Joseph Martin Reichard

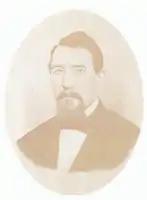
Reichard in 1869.

Joseph Martin Reichard (23 September 180314 May 1872) was a German politician and revolutionary. He was a lawyer by profession and a democrat by philosophy. He was elected as a deputy to the Frankfurt National Assembly in 1848, and served as a member of the Provisional Government in the Palatinate during the uprising of 1849. He died in 1872.